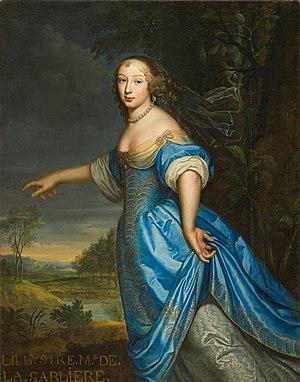
La folie Rambouillet est un ancien pavillon de plaisance orné de verdure du 12e arrondissement de Paris. Célèbre pour ses jardins fruitiers, elle avait été construite au XVIIe siècle par le financier Nicolas de Rambouillet, secrétaire de la chambre des Finances et conseiller du roi.